Seventh Army (Ottoman Empire)

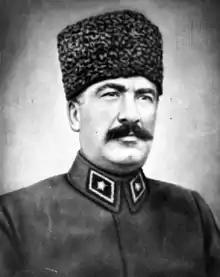
Mustafa Fevzi Pasha, commander of the Seventh Army in June 1918

The Seventh Army was destroyed by British aerial bombardment during its retreat from Nablus on 21 September 1918.